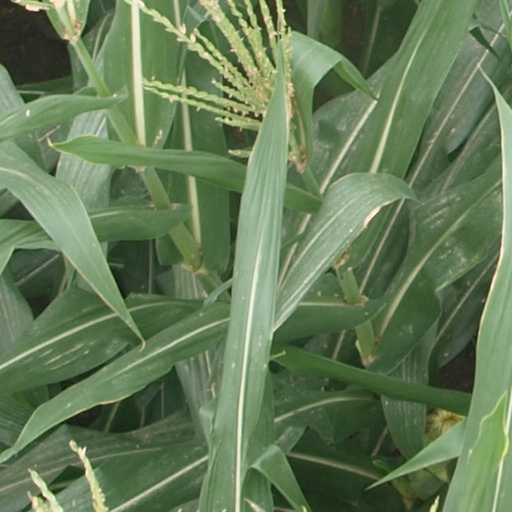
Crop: maize; corn